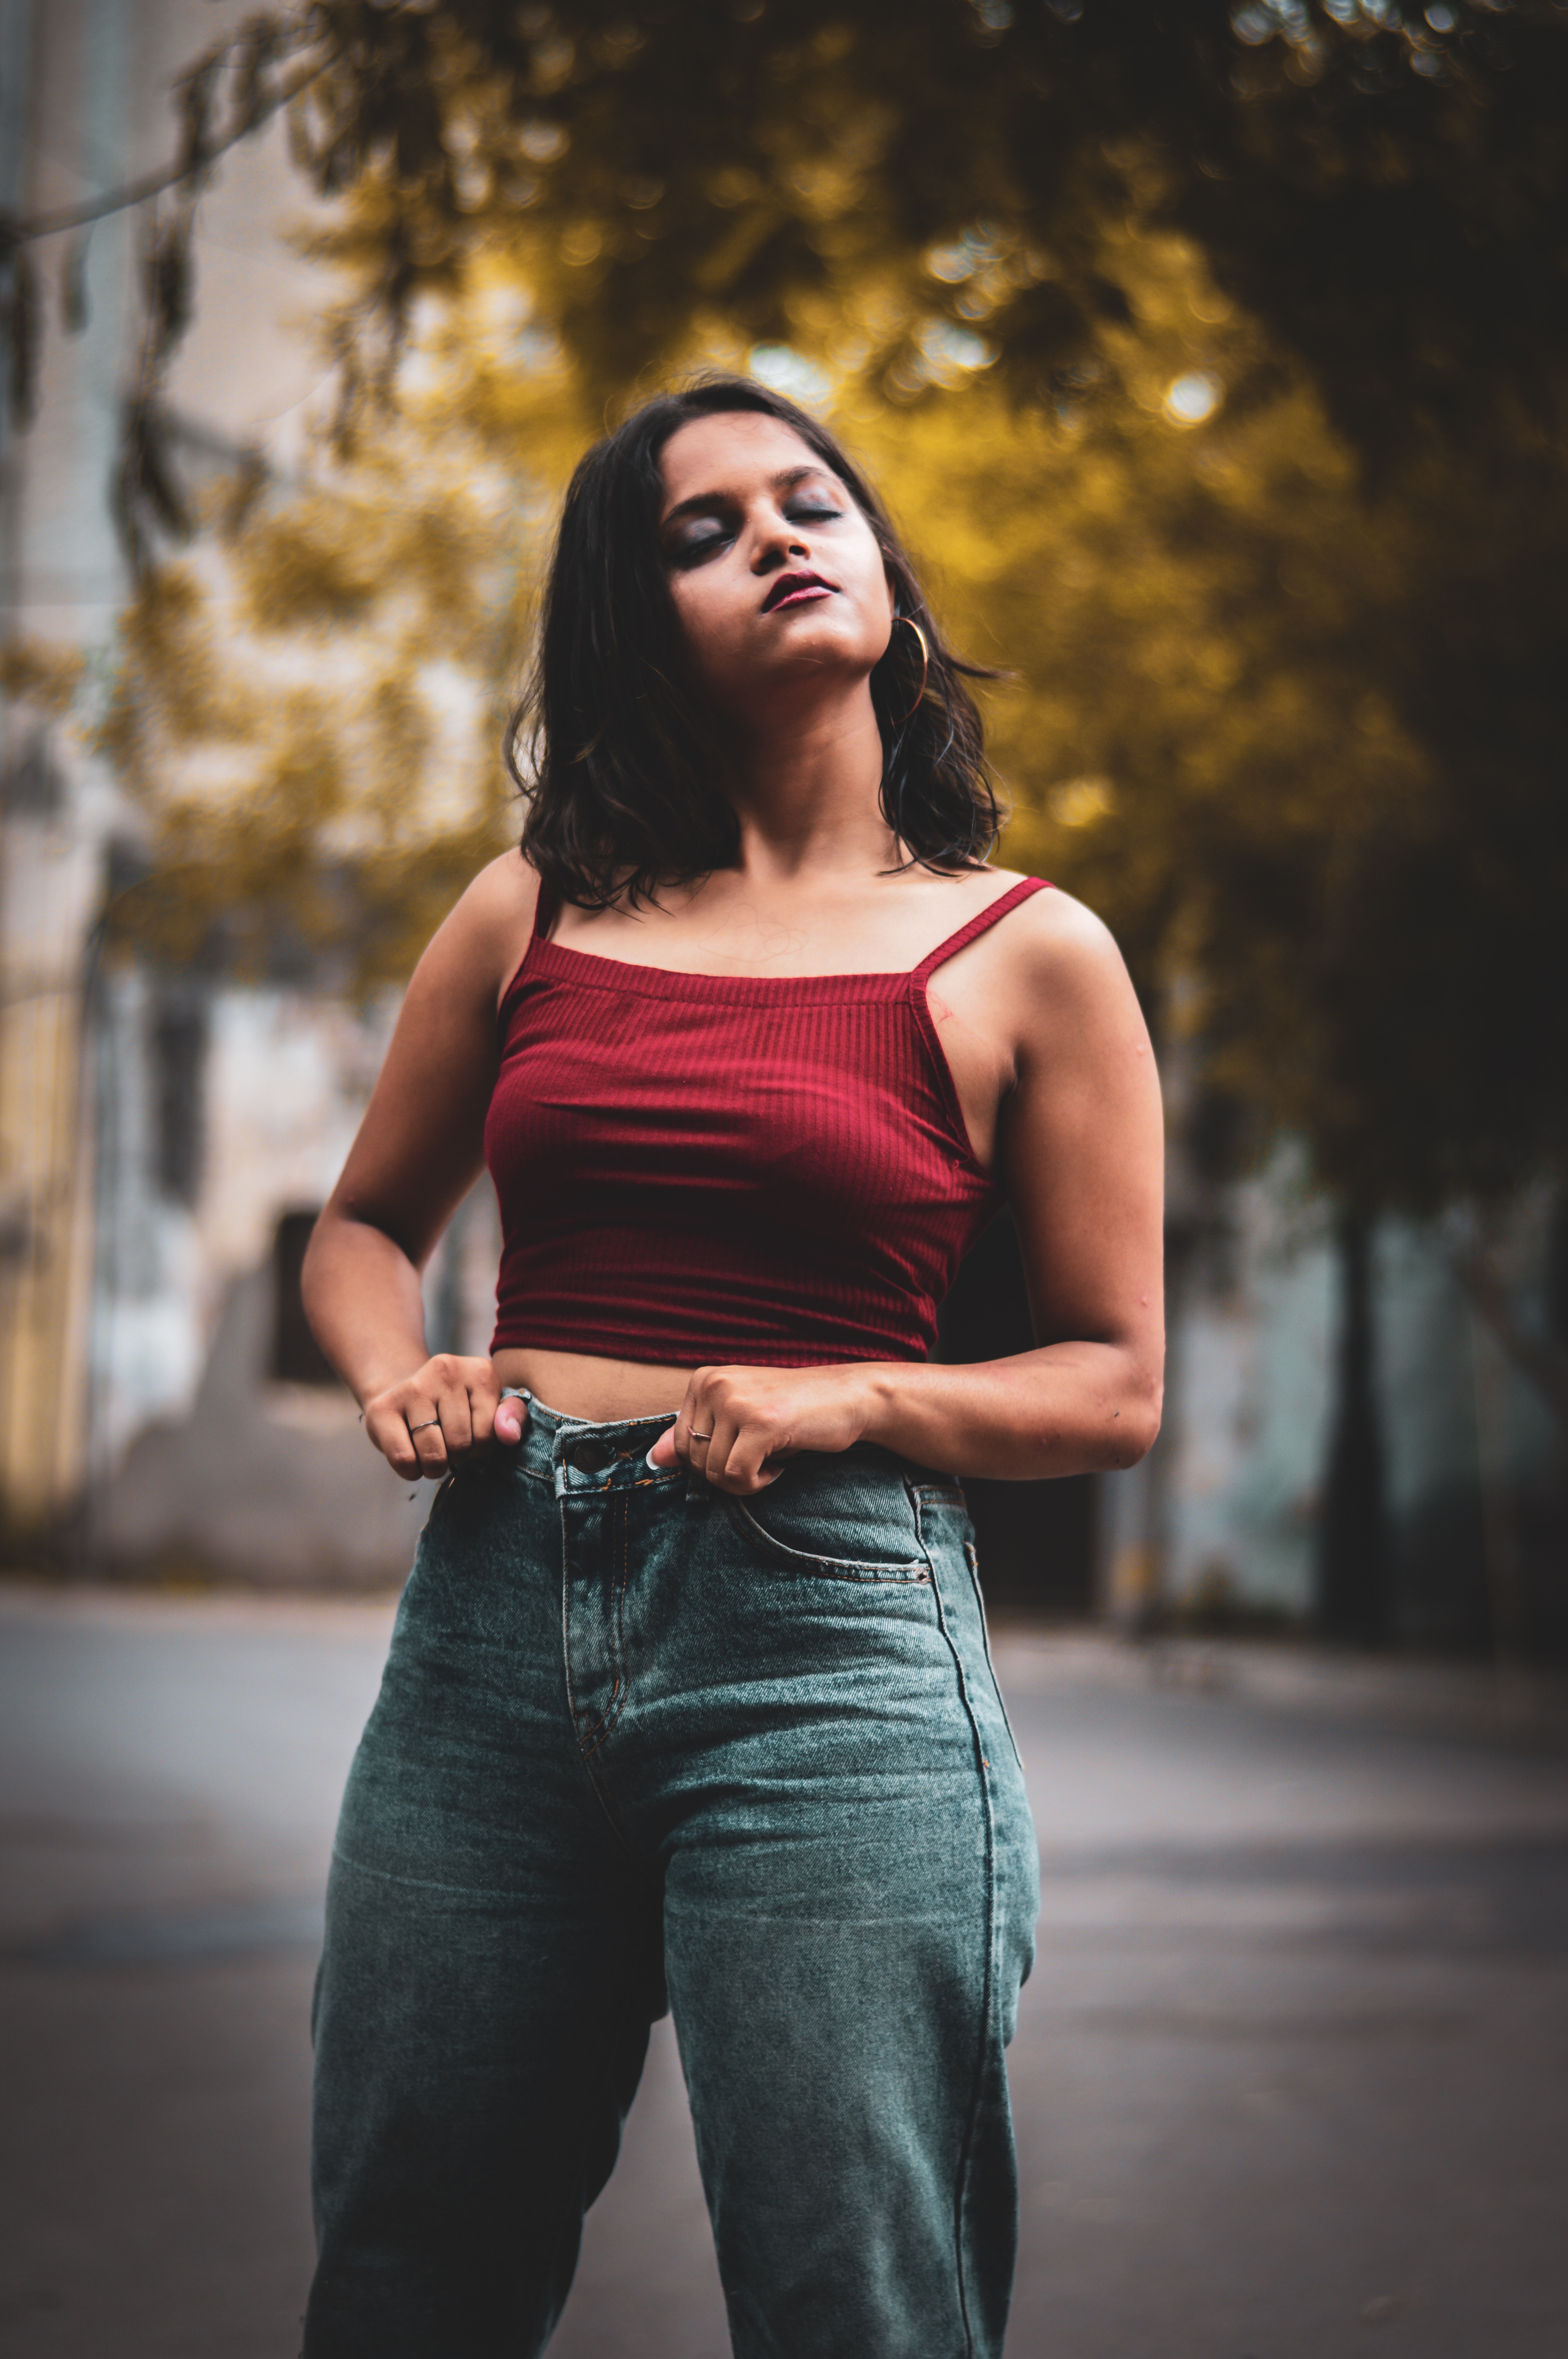
photograph, beauty, girl, lady, photo shoot, photography, model, shoulder, standing, fashion, human body, black hair, jeans, leg, fun, long hair, trunk, smile, joint, abdomen, brown hair, flash photography